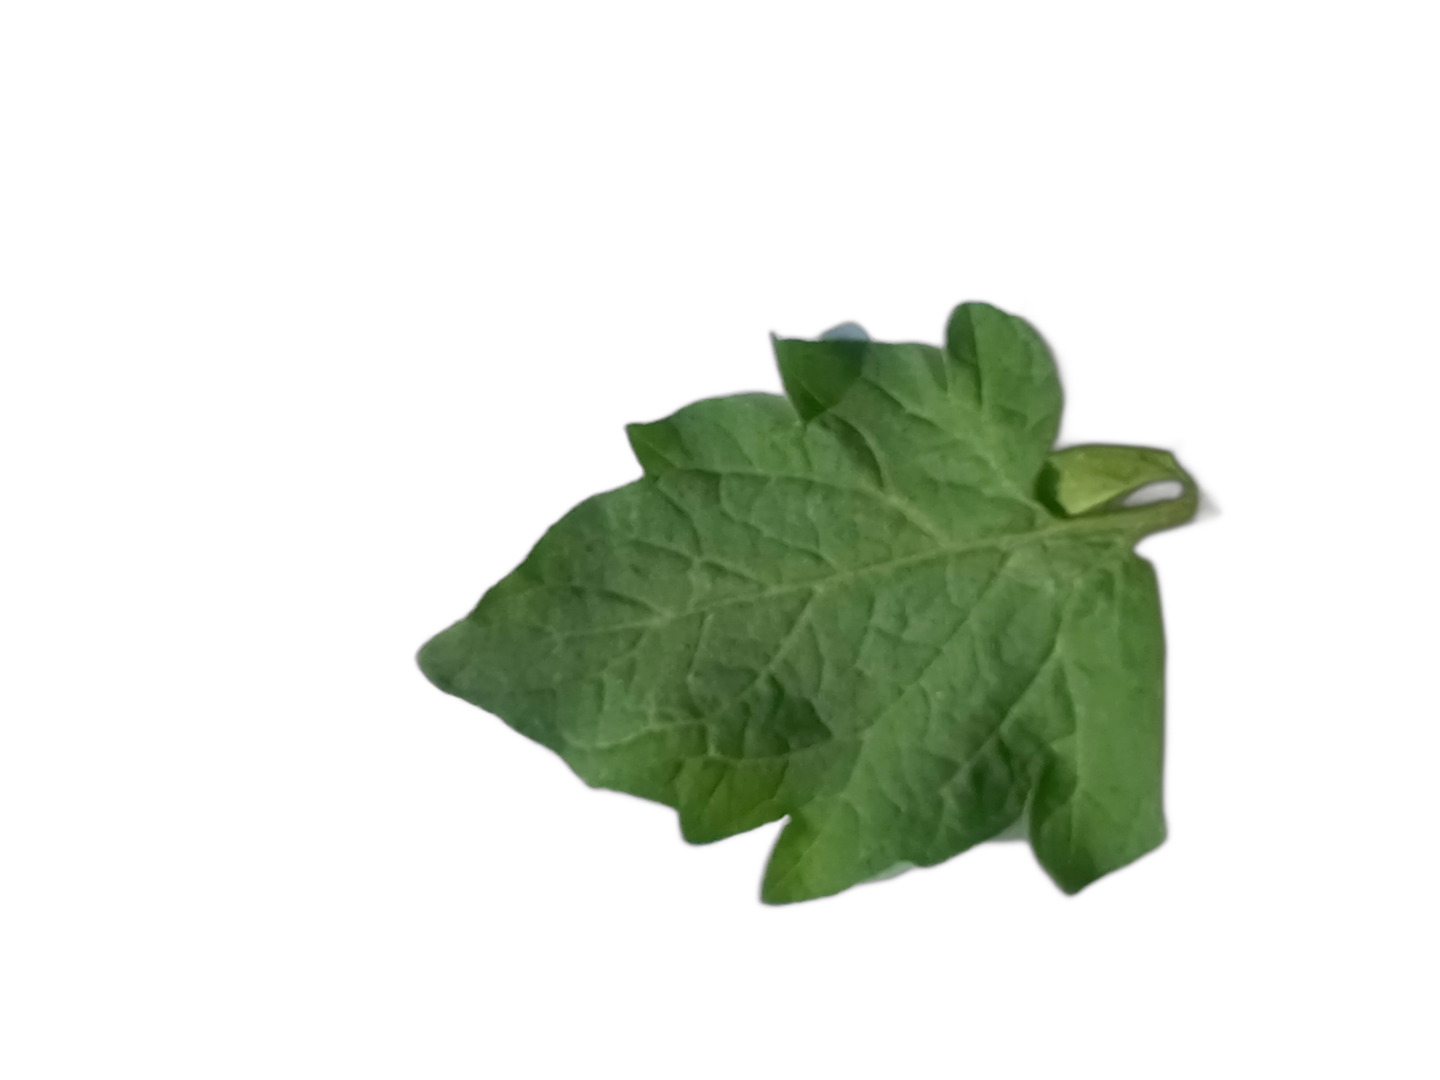
Crop: Tomato
Label: Healthy